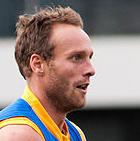
Age: 26